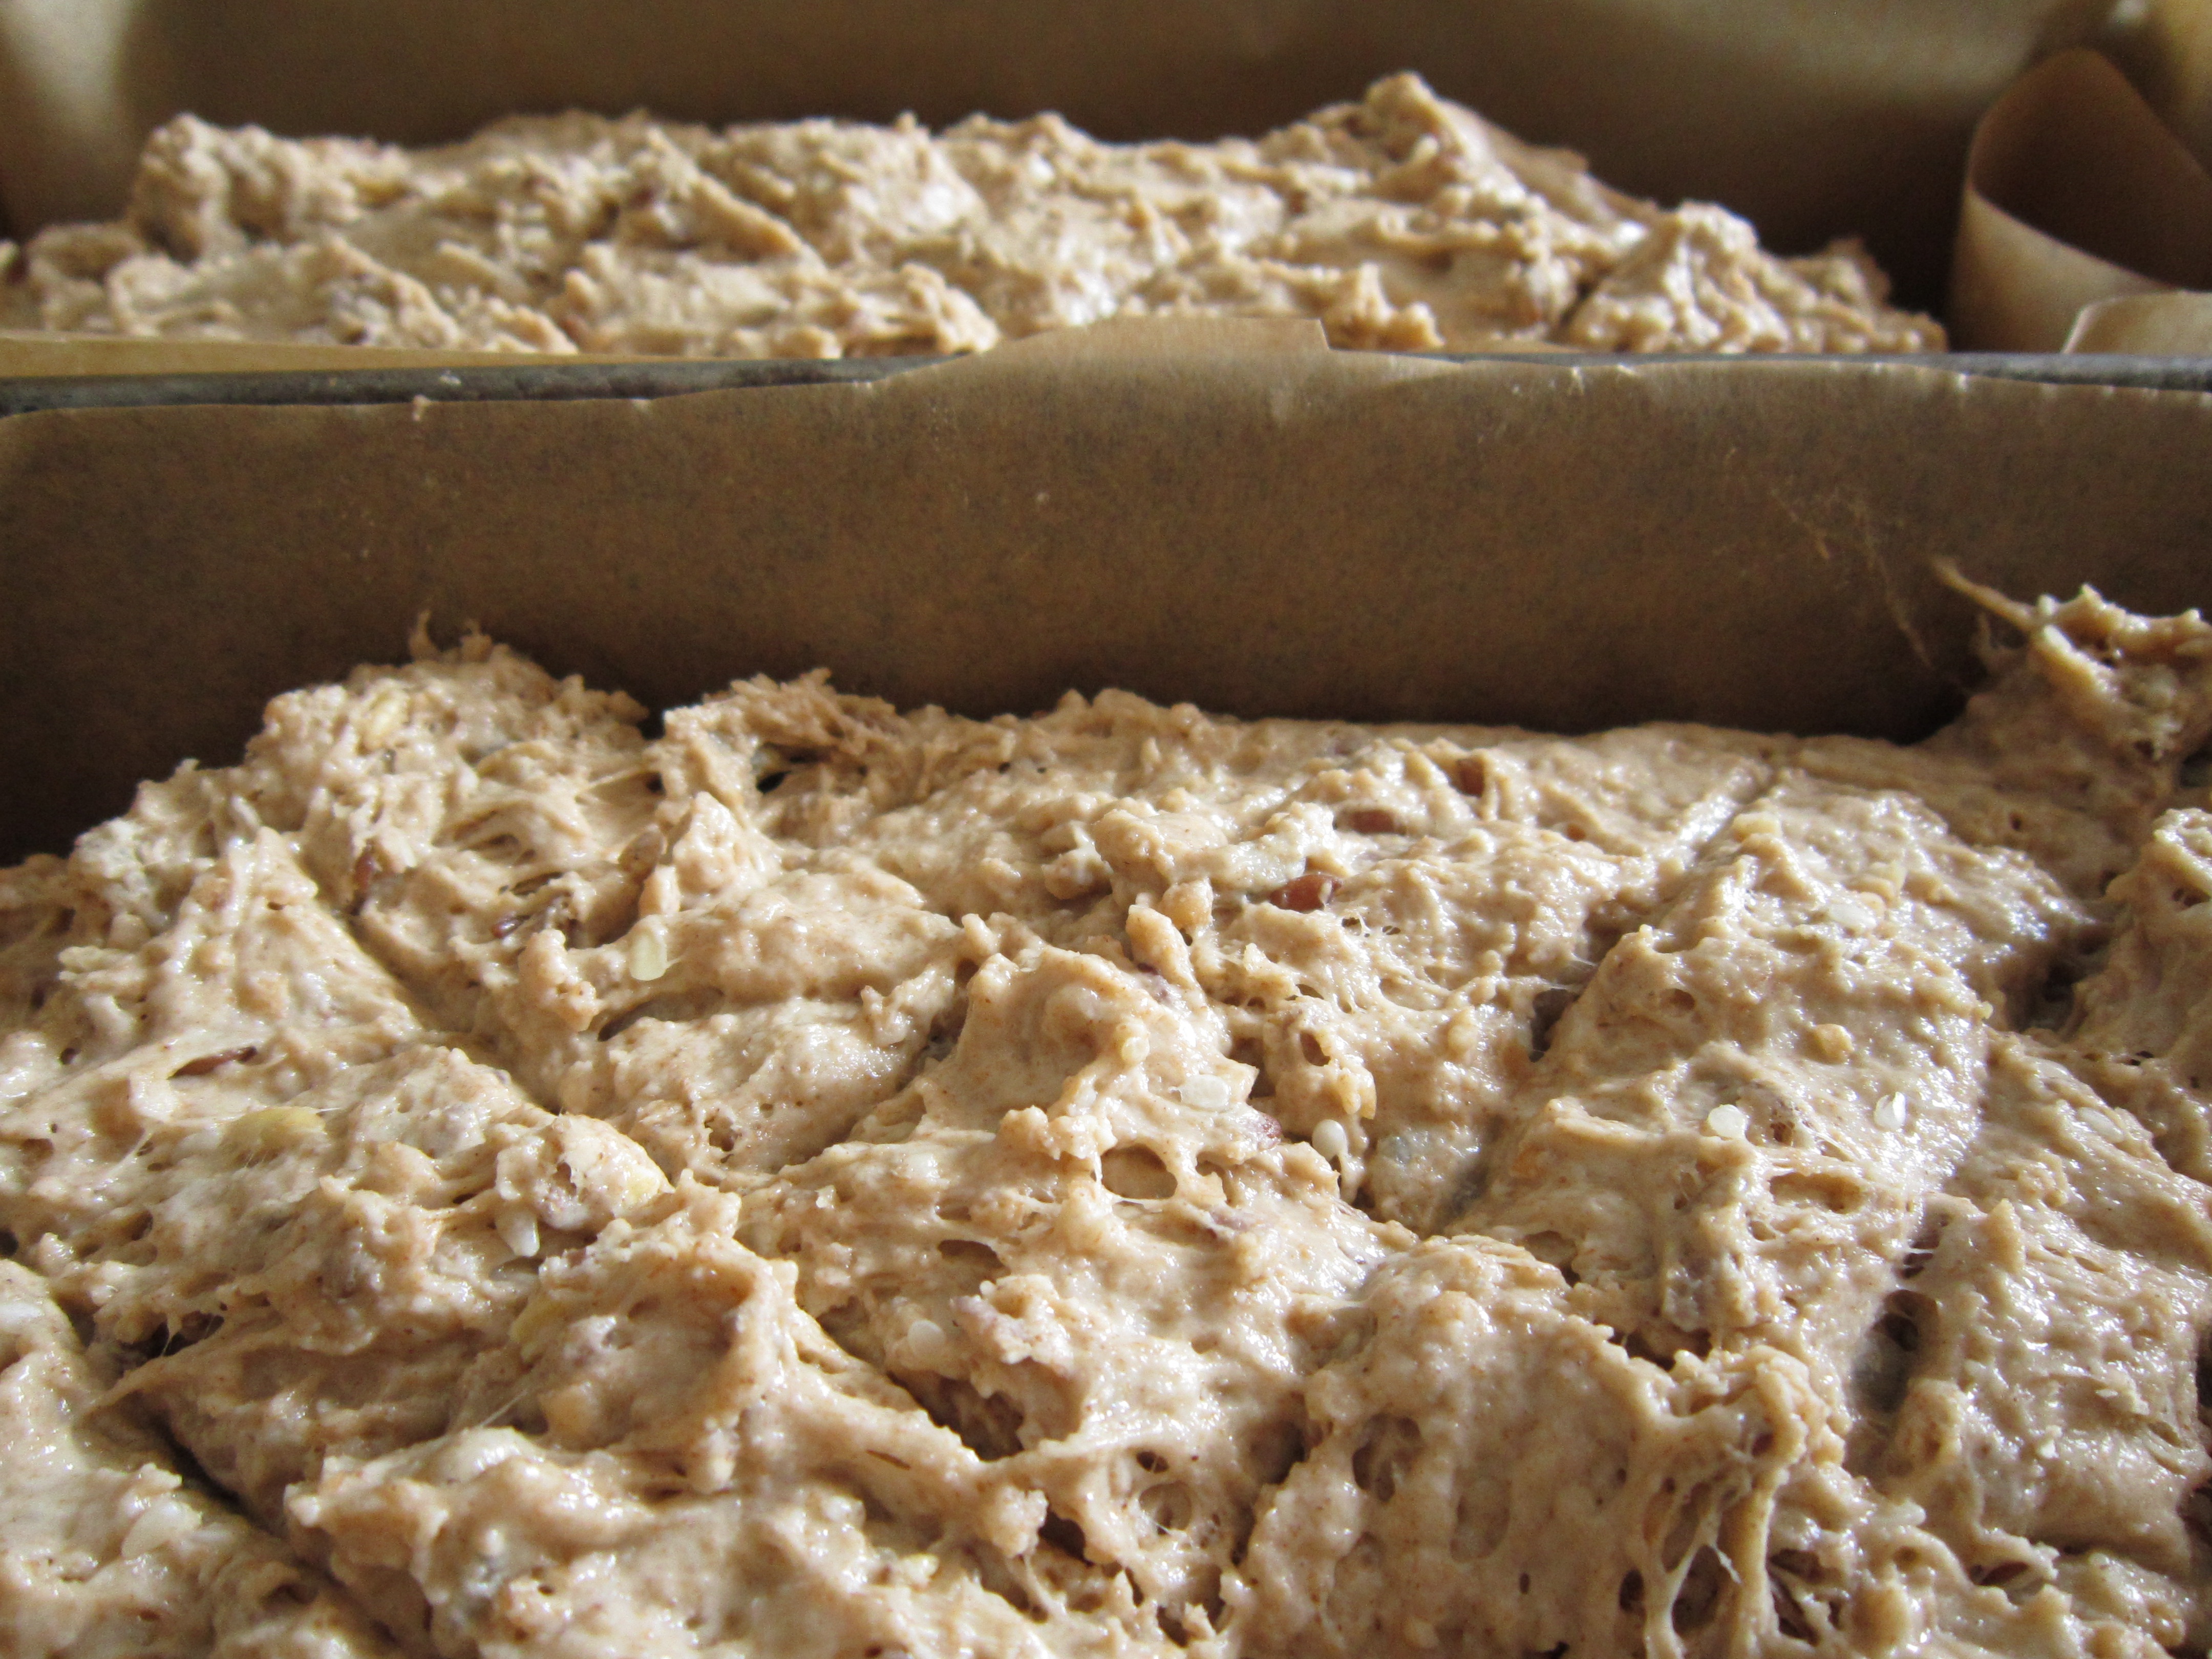
dish, meal, food, produce, rest, breakfast, baking, close, dessert, bread, dough, raw, form, baked goods, baking dish, bread dough, grass family, snack food, whole grain, soda bread